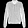
Label: Coat